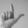
ASL letter: L